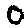
Label: 0